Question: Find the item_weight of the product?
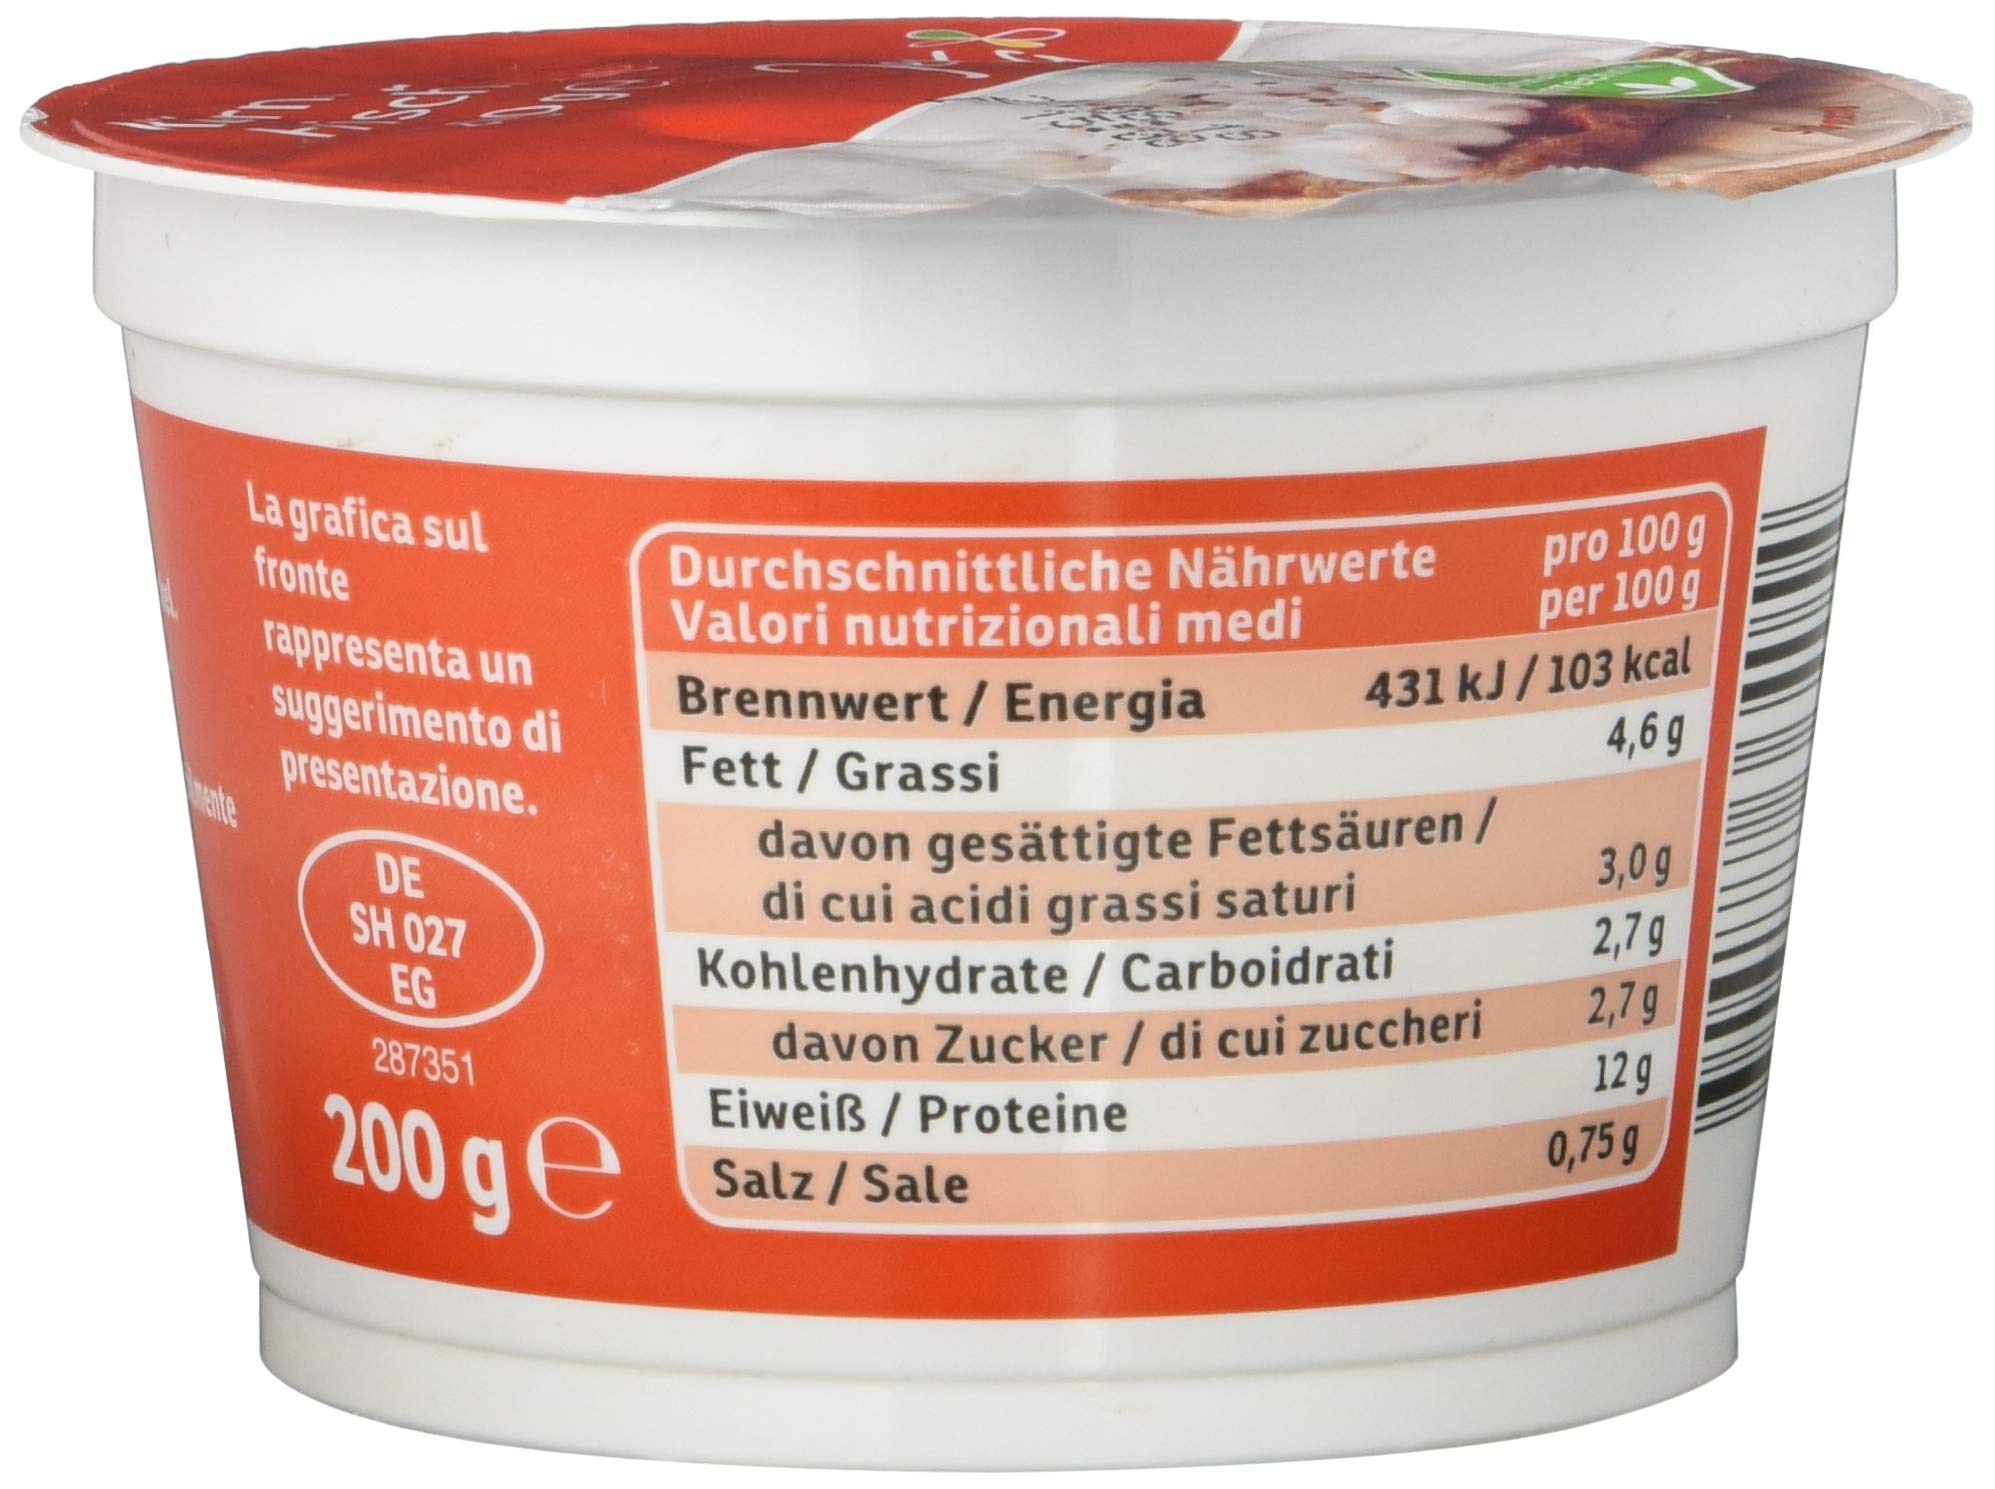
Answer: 200.0 gram